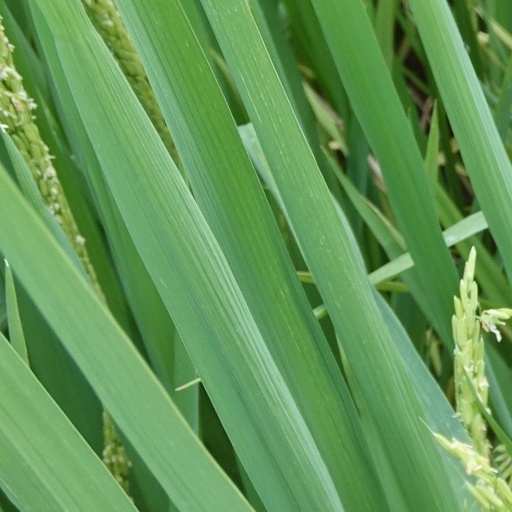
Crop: rice